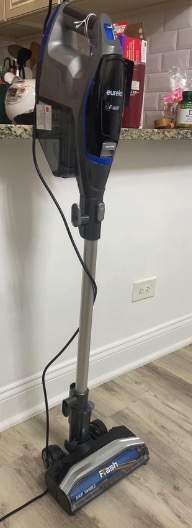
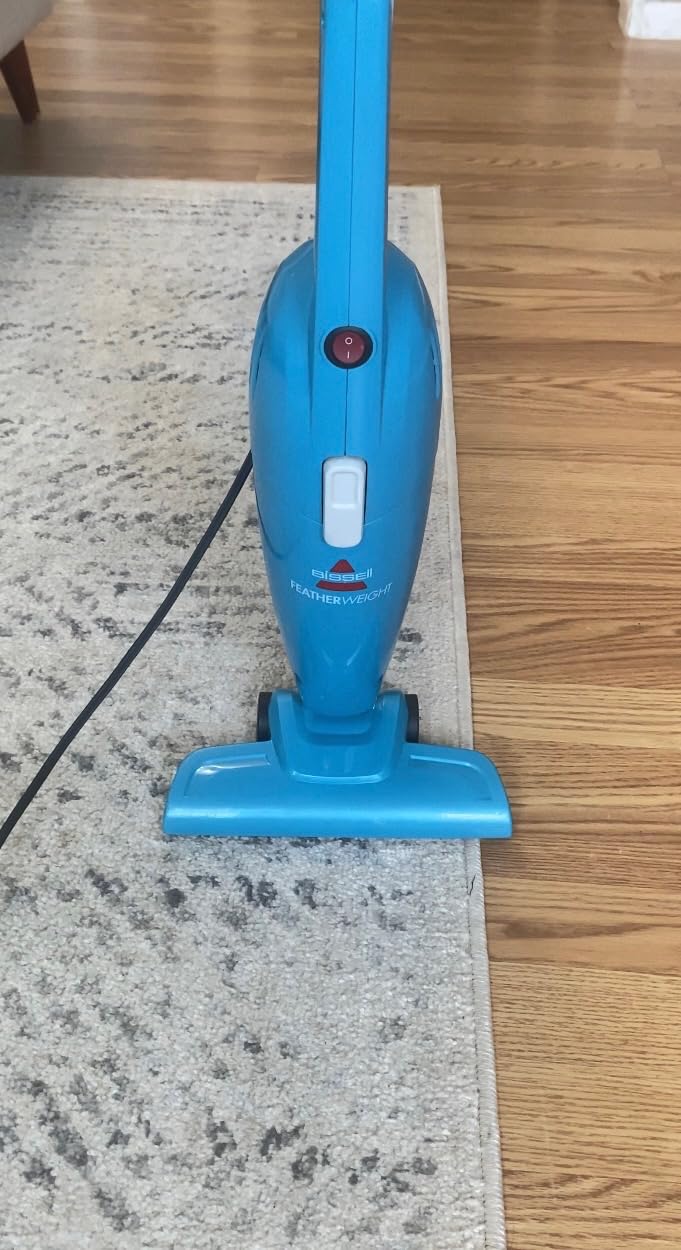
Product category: items_vacuum
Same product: no